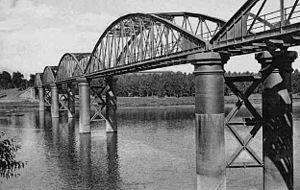
Le pont Alphonse-XII était un pont de Séville. Premier pont ferroviaire de la ville, il fut construit en 1880 lors de la création de la ligne ferroviaire entre Séville et Huelva. On le nomma en l'honneur du roi d'Espagne. Il fut détruit en 1959. Depuis, un nouveau pont ferroviaire en direction de l'ouest passe au nord de la ville, près du stade olympique.